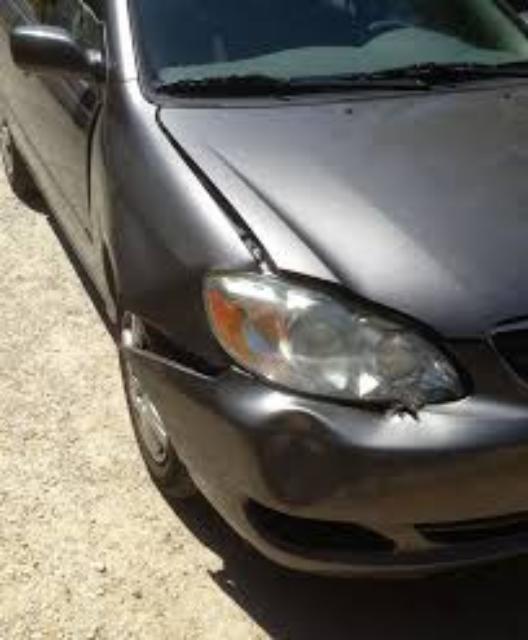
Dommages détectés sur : pare-choc avant, aile avant droite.
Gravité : mineur